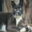
Label: cat